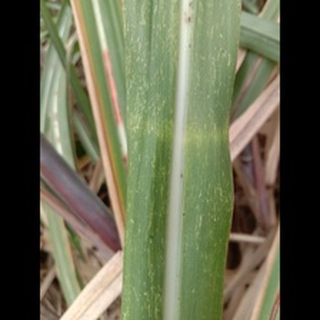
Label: sugarcane_mosaic